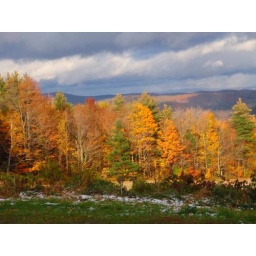
Looking down the field near the farm house on South Hill.